History of the Marshall Islands

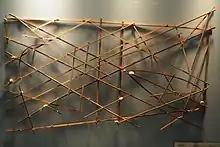
A Marshallese stick chart. Most were made from a grid of coconut frond midribs with small shells representing the relative location of islands.

The Marshallese sailed between islands on proas made from breadfruit-tree wood and coconut-fiber rope. They navigated by using the stars for orientation and initial course setting, but also developed a unique piloting technique of reading disruptions in ocean swells to determine the location of low coral atolls below the horizon. The Marshallese recognized four different types of swells coming from the cardinal directions, and noticed that swells refracted around the undersea slope of atolls. When refracted swells from different directions met, they created noticeable disruption patterns, which Marshallese pilots could read to determine the direction of an island. When interviewed by anthropologists, some Marshallese sailors noted that they piloted their canoes by both sight and feeling changes in the motion of the boat. The Marshallese preferred to sail between July and October, because Pacific trade winds made the swells harder to read during the rest of the year. Sailors also invented stick charts to map the swell patterns, but unlike western navigational charts, the Marshallese stick charts were tools for teaching students and for consultation before embarking on a voyage; navigators did not take charts with them when they set sail. The Marshallese made three types of charts: mattang charts, which were instructional tools for teaching the principles of piloting, and meddo and rebbelib charts, which represented the relative positions of actual swells and islands.